Tomasz Jodłowiec

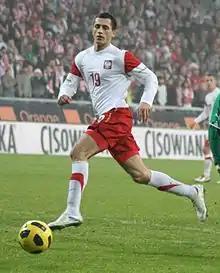
Jodłowiec for Poland in 2010

Jodłowiec debuted for the Poland national team on 11 October 2008, coming on as a substitute for Rafal Murawski during the 2010 World Cup qualifier against the Czech Republic. On 14 December he played his first entire match against Serbia. Jodłowiec scored an own goal during an international friendly with France on 9 June 2011.